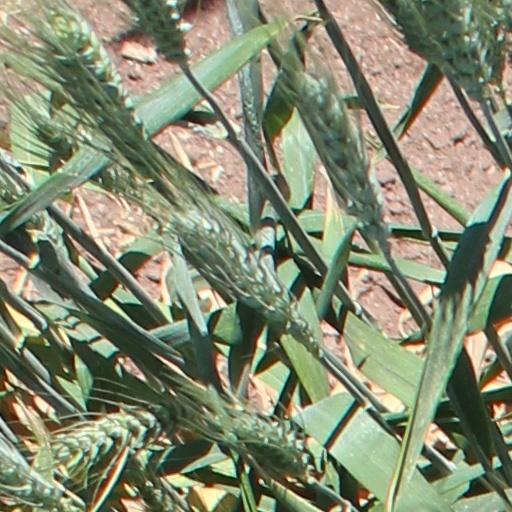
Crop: wheat